A Family Secret (film)

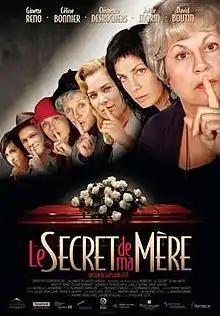
Canadian Poster

A Family Secret is a 2006 Canadian comedy-drama film.